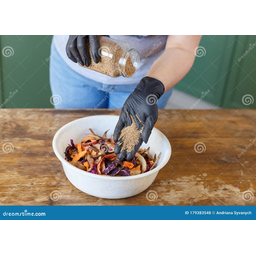
Label: generalcompost